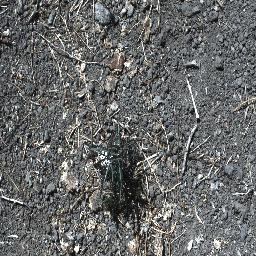
Label: parkinsonia